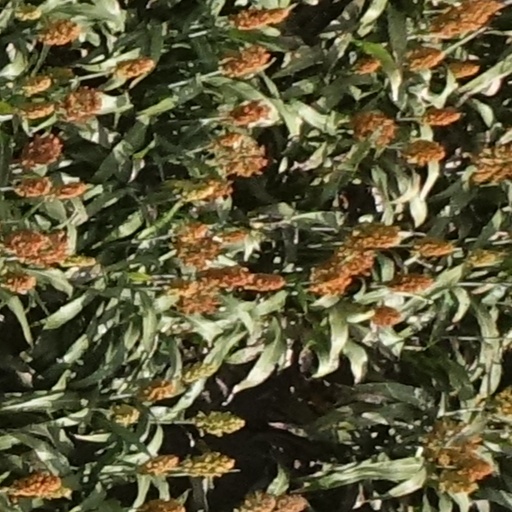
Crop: sorghum